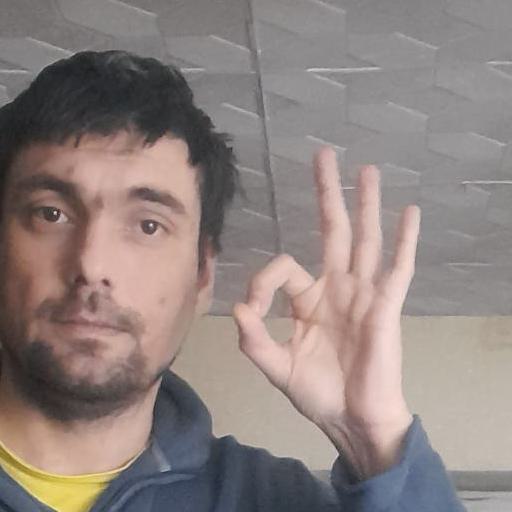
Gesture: ok